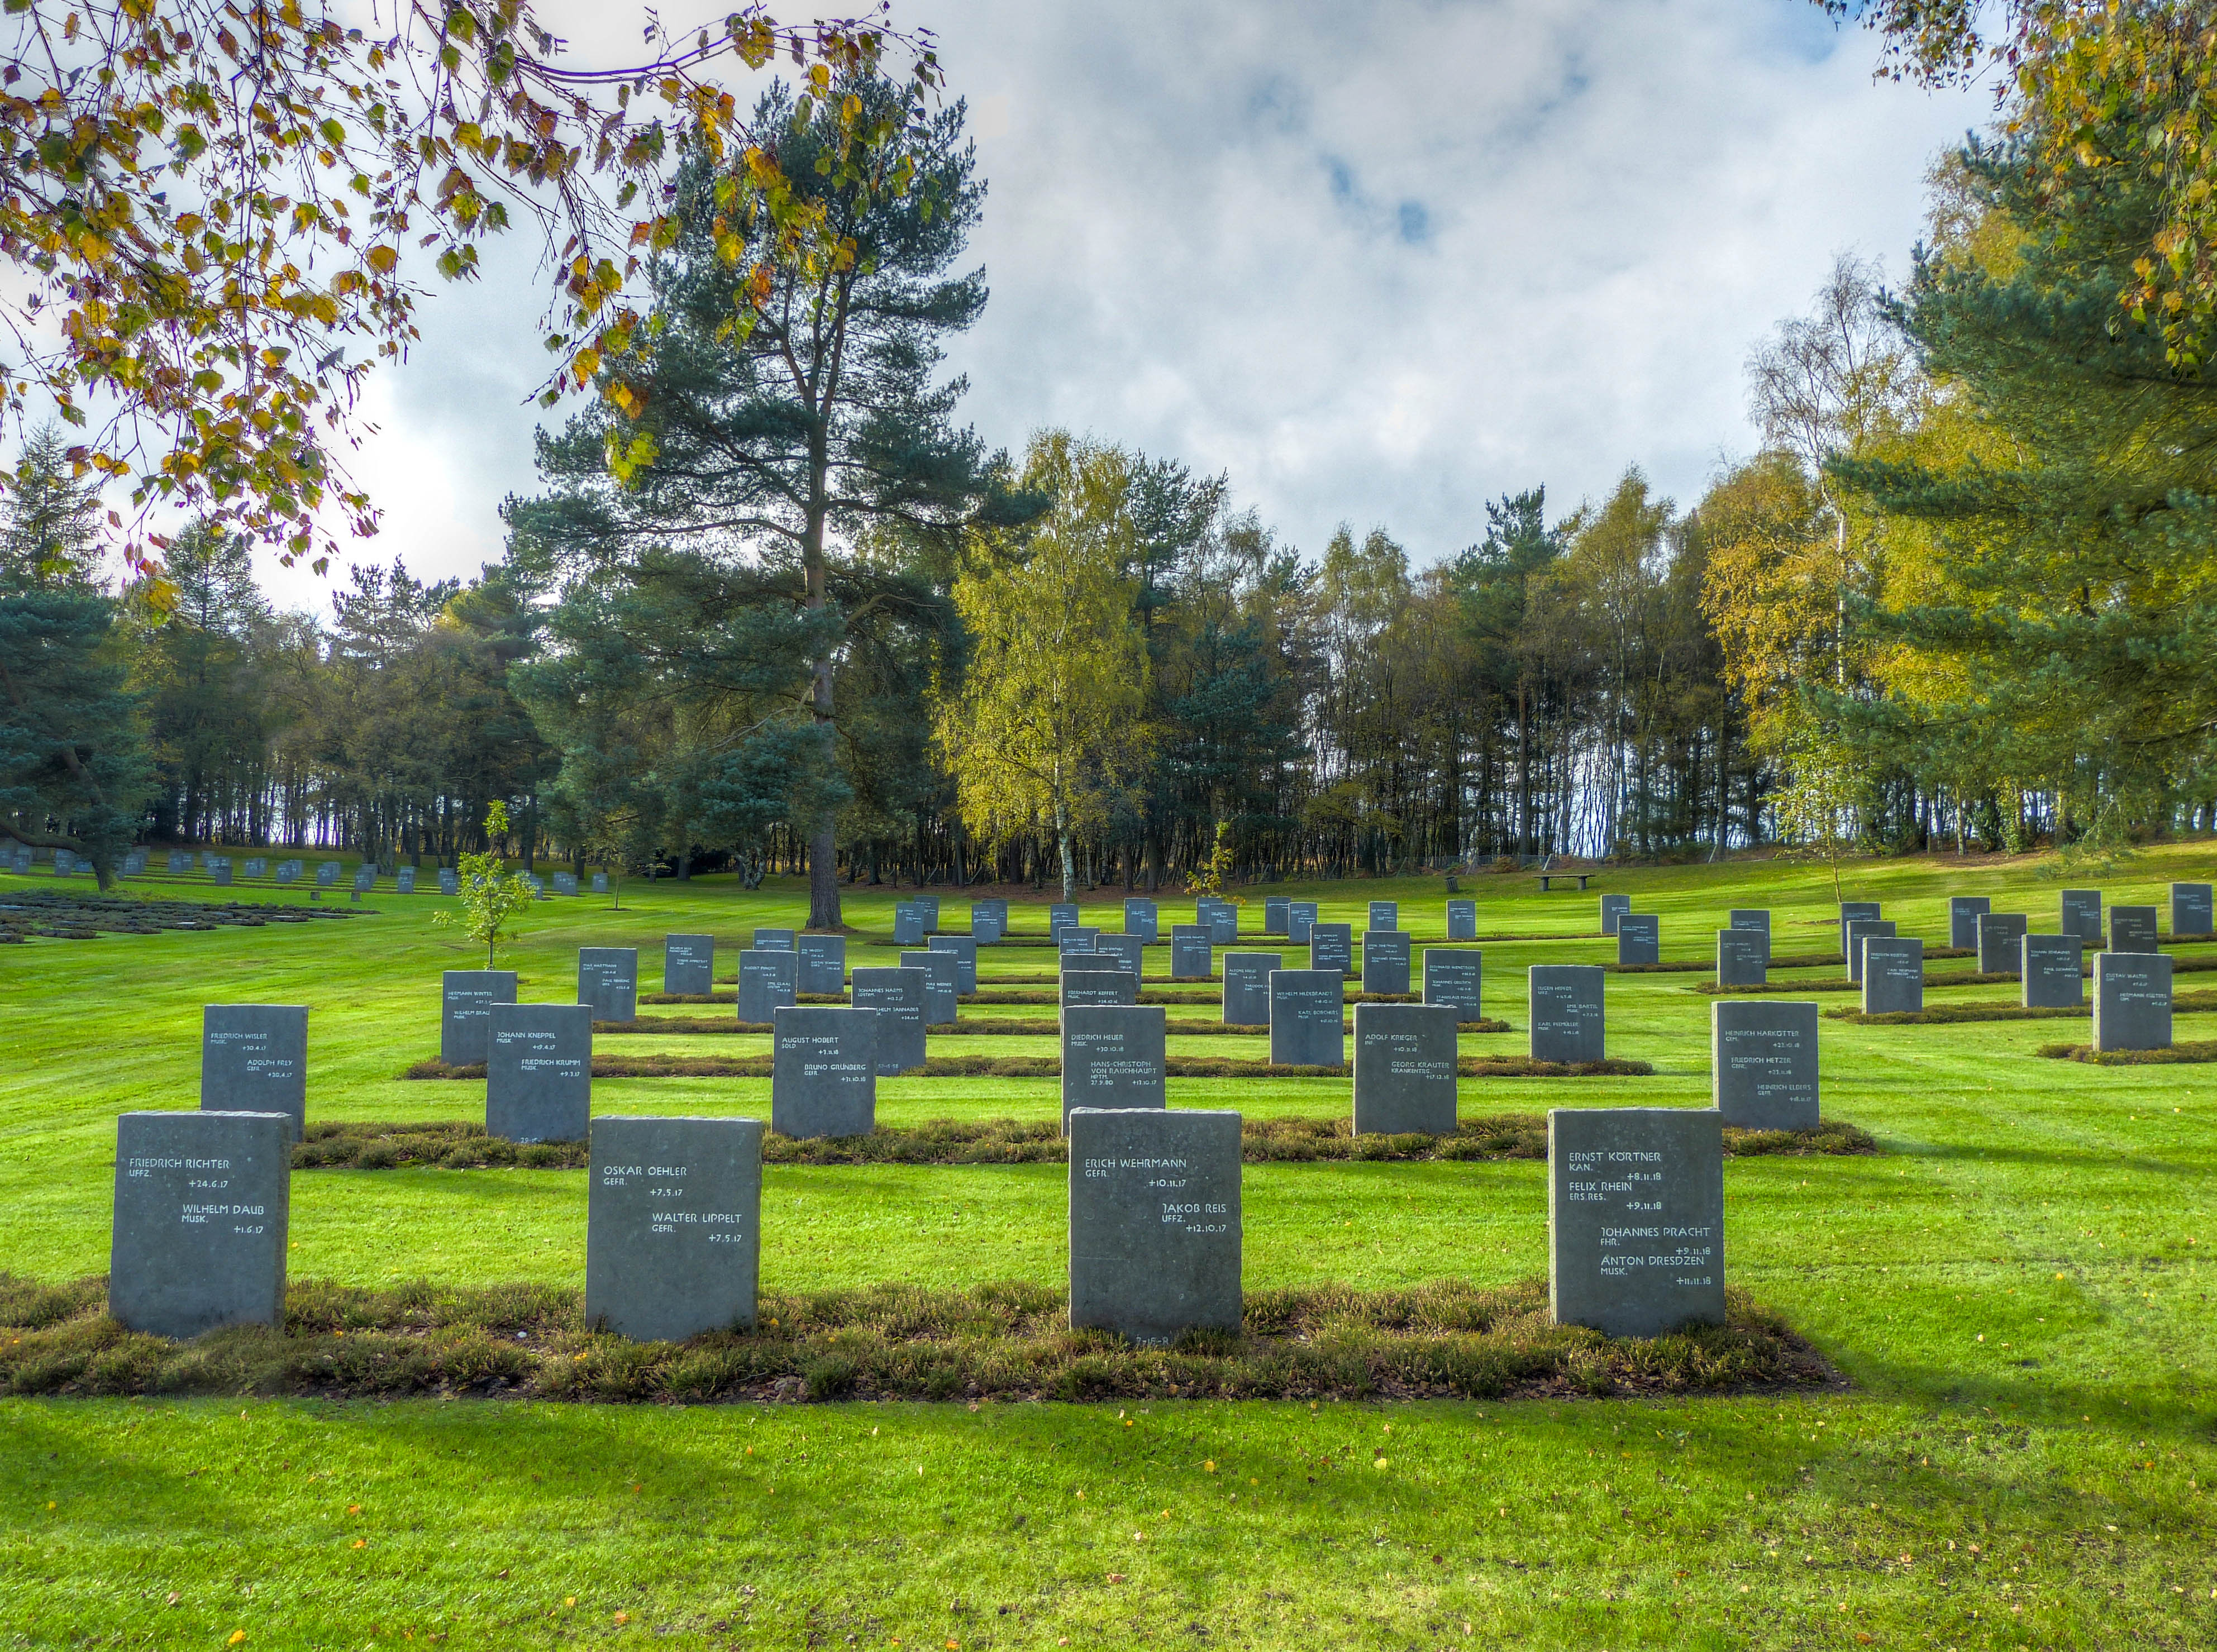
cemetery, grave, memorial, warcemetry2, geographical feature